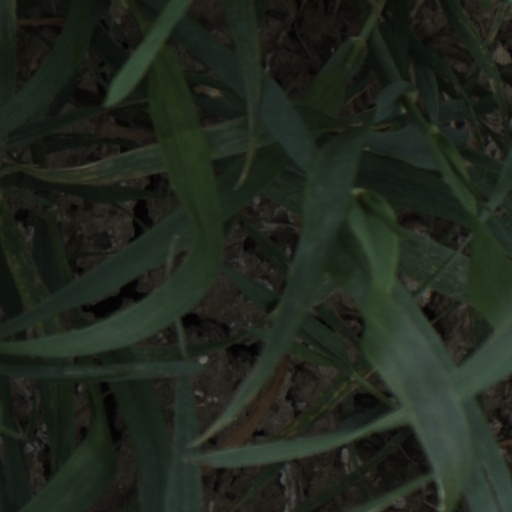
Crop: wheat